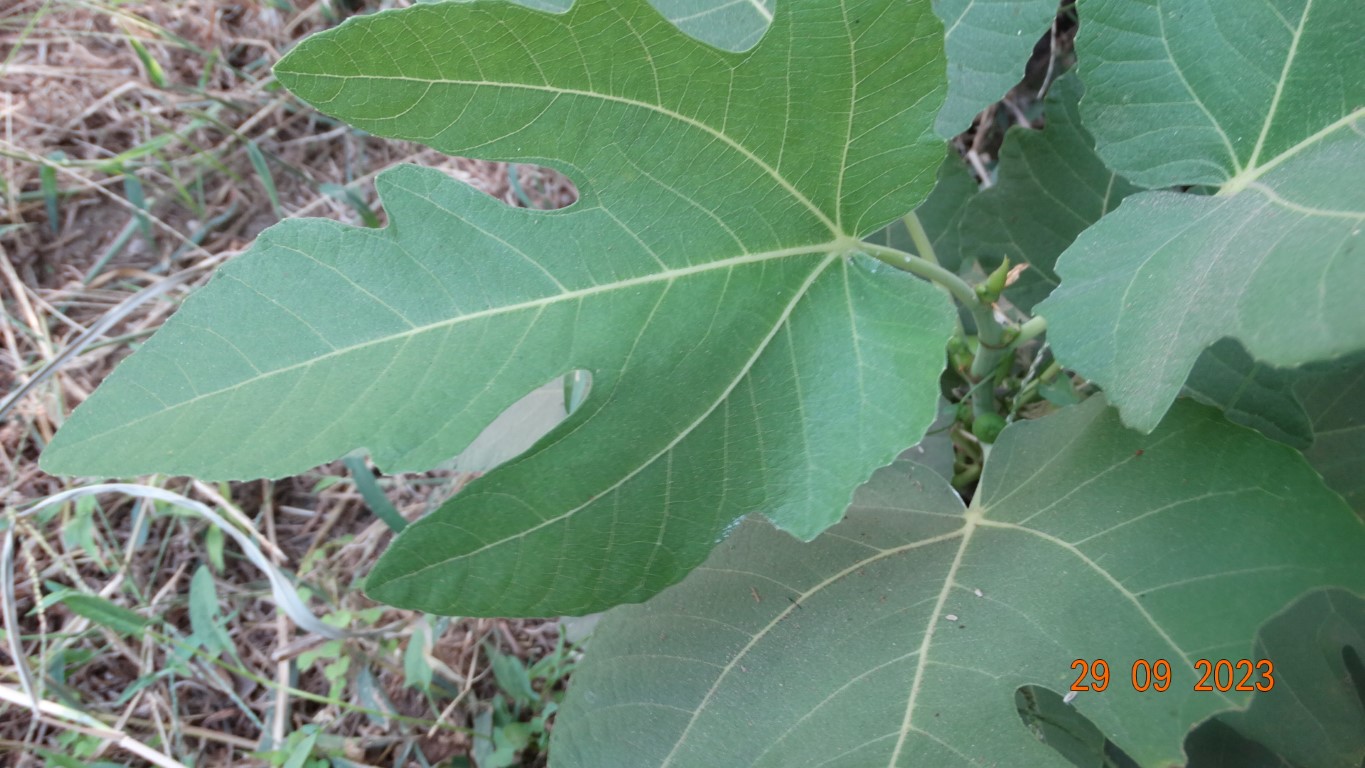
Label: healthy